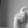
ASL letter: X